Cholera riots

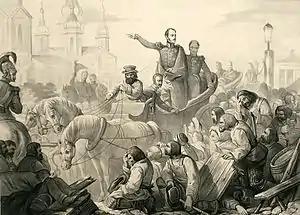
Nicholas I of Russia quelling a riot on the Sennaya Square

Cholera riots are civil disturbances associated with an outbreak or epidemic of cholera.